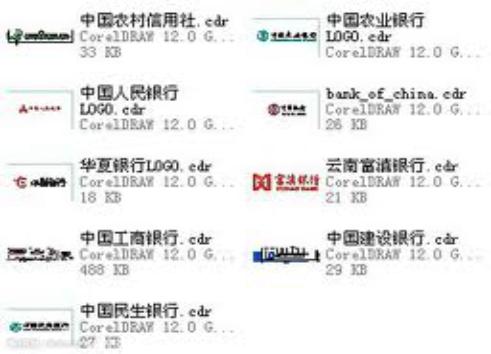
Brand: icbc-2
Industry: Others